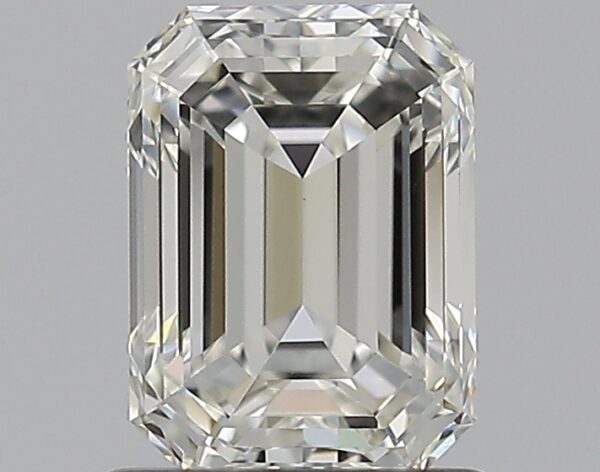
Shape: emerald
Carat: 1.02
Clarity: VVS2
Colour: I
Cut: EX
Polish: EX
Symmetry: EX
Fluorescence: F
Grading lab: GIA
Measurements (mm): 6.7 x 4.87 x 3.21